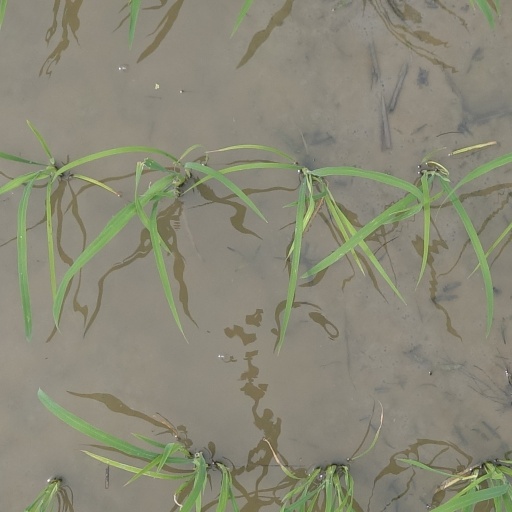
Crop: rice